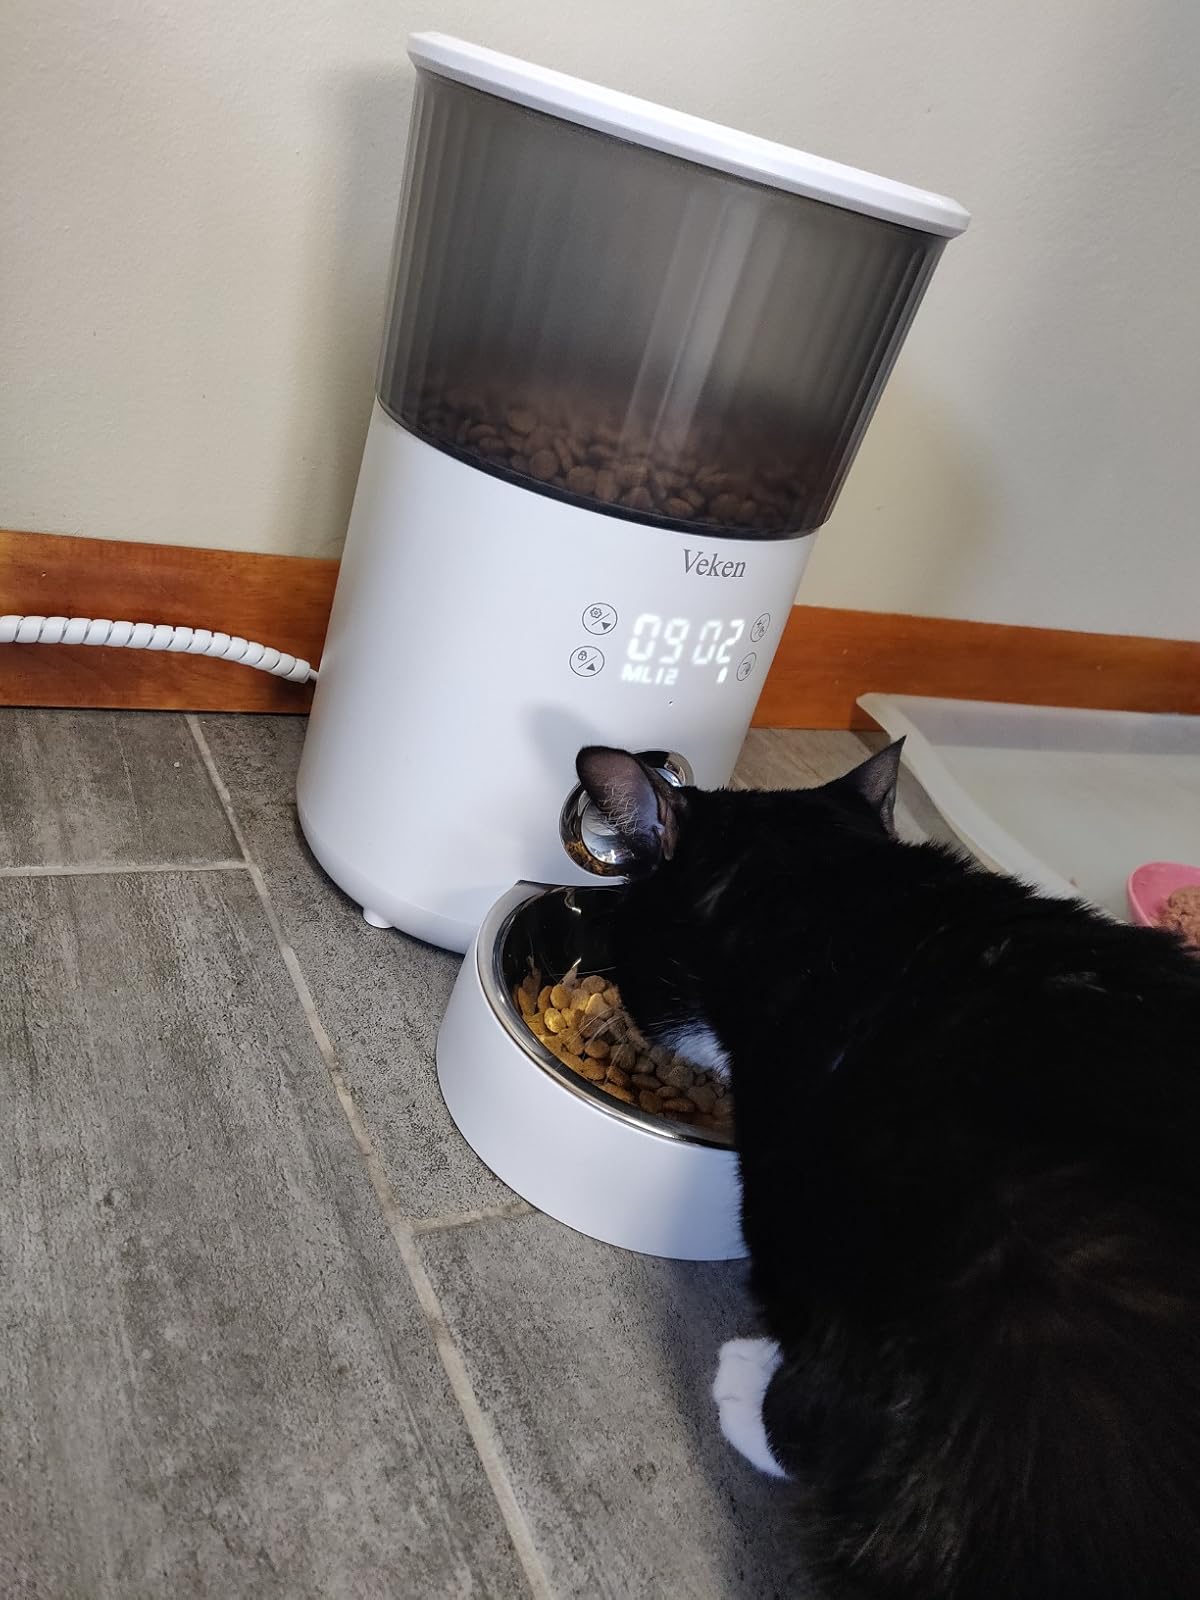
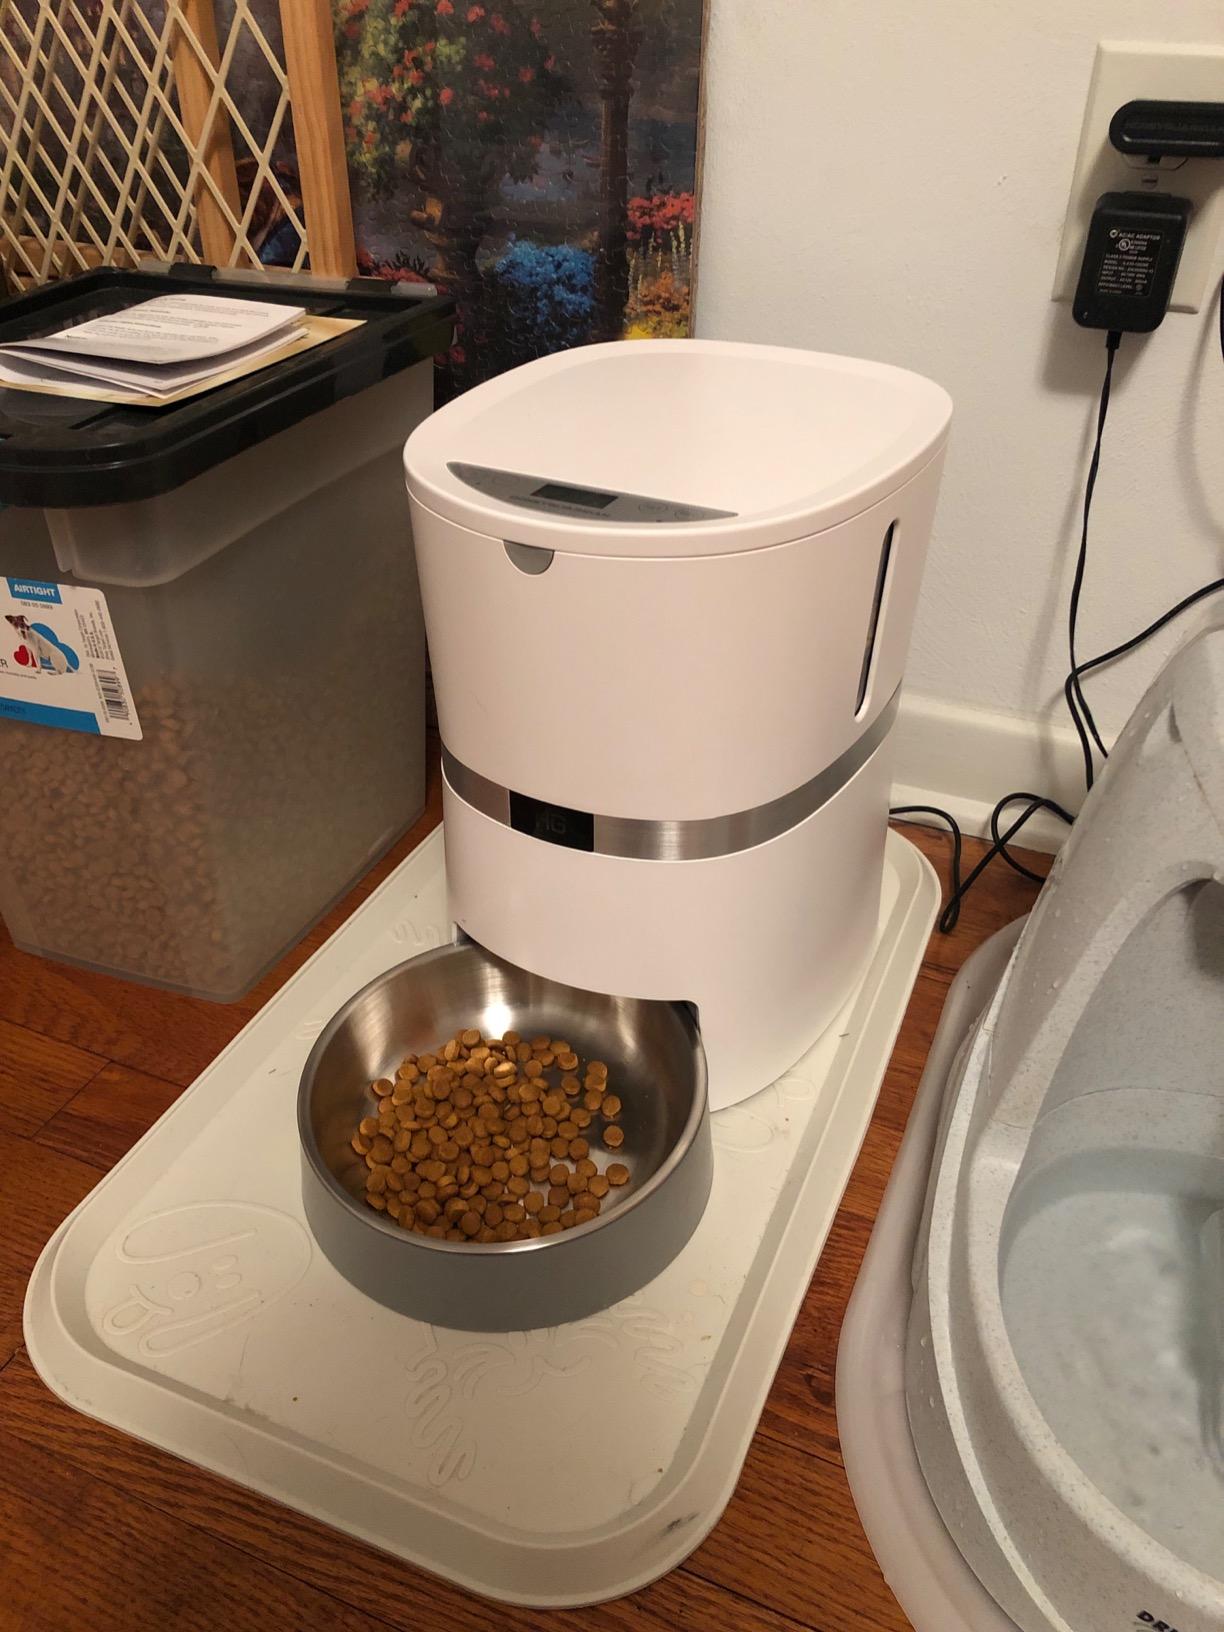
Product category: items_feeder
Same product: no